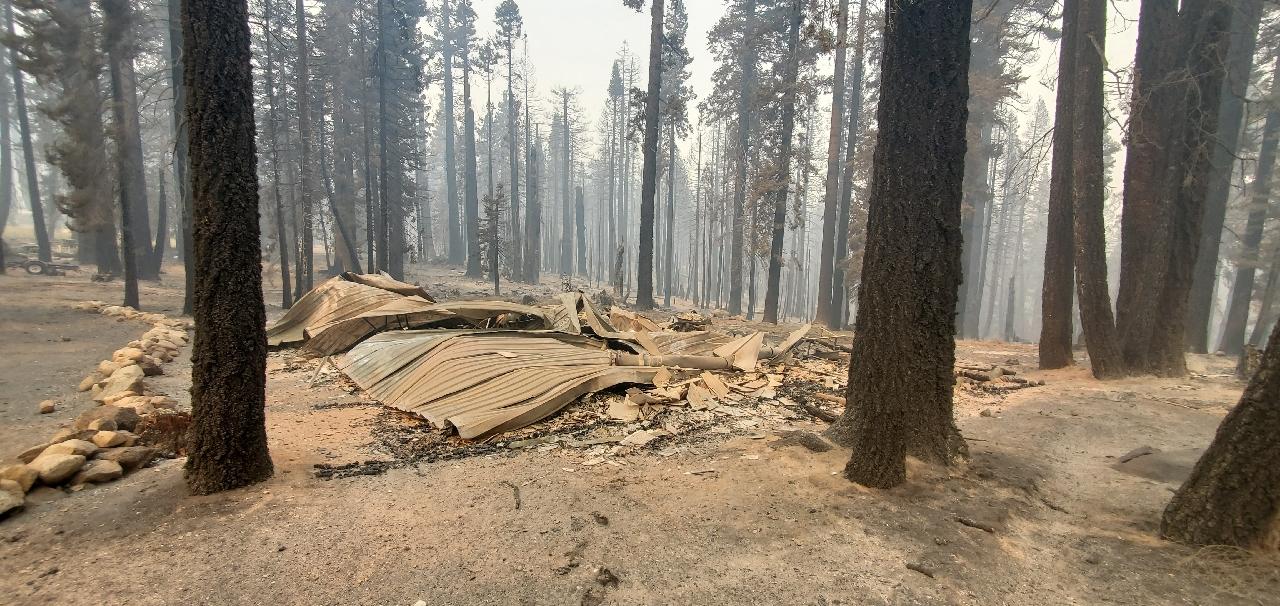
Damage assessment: destroyed